Sergey Leonov

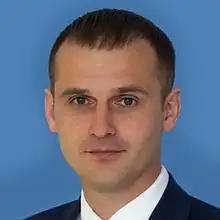
Leonov in 2018

Sergey Dmitrievich Leonov (born 9 May 1983) is a Russian politician from the ultranationalist Liberal Democratic Party. He has represented Roslavl constituency in the State Duma since the 2021 election.